HSwMS Gustaf V

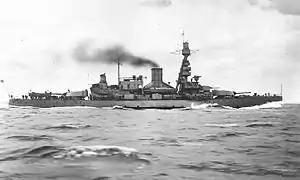
"Gustaf V" in 1930 after refit and merged funnels.

After the First World War, Sweden's relationship with her newly independent neighbors, Finland and the three Baltic States, had become increasingly busier, and in order to show the Swedish Government's goodwill during the early 1920s several official exercises were conducted in these countries. On 5 July 1924, "Gustaf V" joined together with HSwMS "Drottning Victoria" and four minelayers on a transit to Tallinn, and then together with the entire Swedish Coastal Fleet, a total of 36 ships, to Helsinki. In the summer of 1926, "Gustaf V" and HSwMS "Sverige" visited Copenhagen in connection with exercises in the southern Baltic.